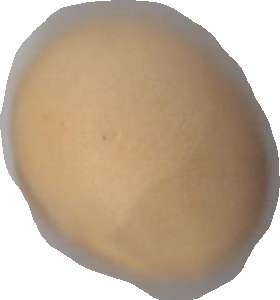
Variety: Grobogan